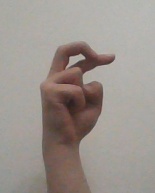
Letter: zay